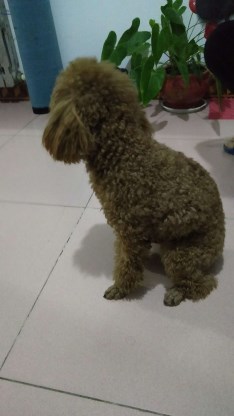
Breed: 7449-n000128-teddy